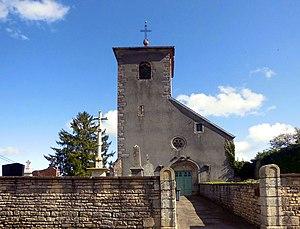
L'église Saint-Martin de Montdoré
Cet article recense les monuments historiques de la Haute-Saône, en France, pour la partie nord du département.
L'église Saint-Martin est une église catholique située à Montdoré, en France.
Montdoré est une commune française située dans le département de la Haute-Saône, en région Bourgogne-Franche-Comté.